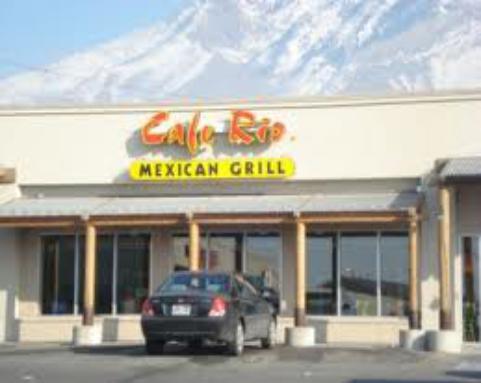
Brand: Cafe Rio
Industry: Food